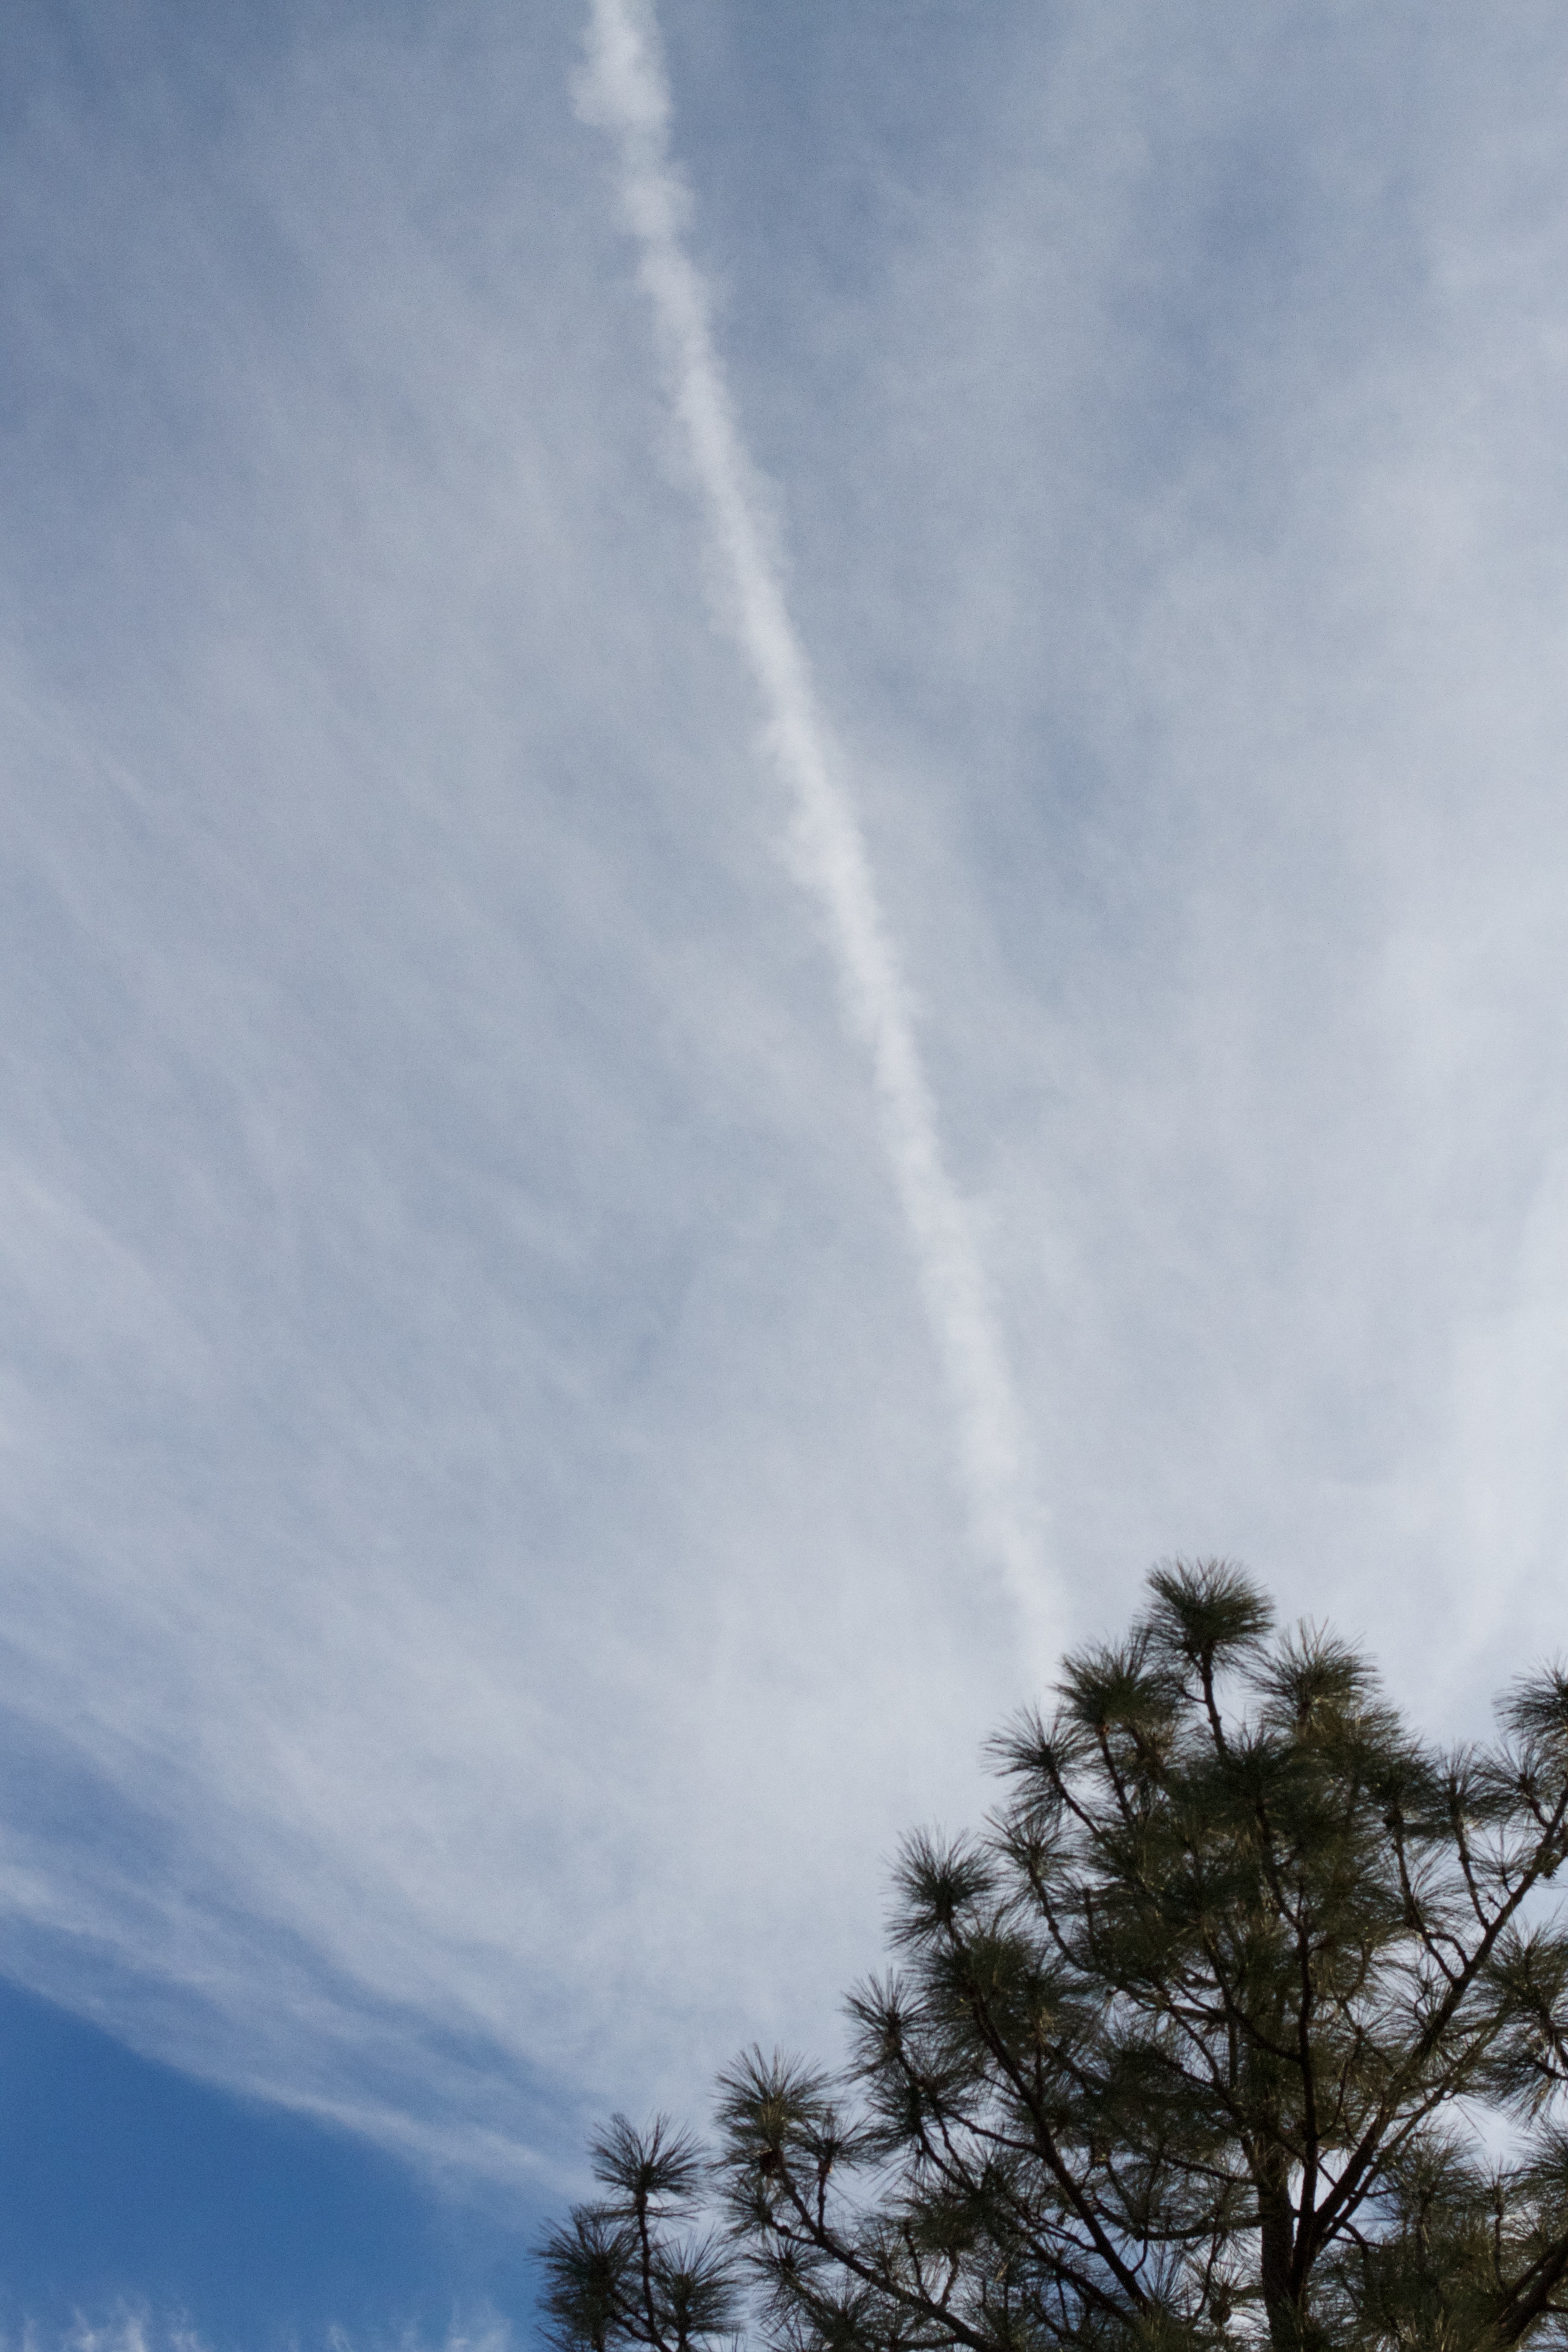
tree, snow, cloud, sky, sunlight, wind, atmosphere, weather, cool image, meteorological phenomenon, atmosphere of earth